Walka Water Works

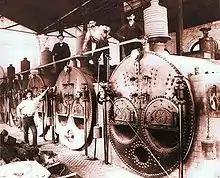
Boilers at the Water Works

The design for the complex was undertaken by notable English engineer Sir William Clark and was a major engineering project for the area at the time. Water was pumped from the Hunter River to a reservoir along a brick tunnel approximately in diameter and below ground. At full operation, it had three pumping engines (150 hp each and with a flywheel weighing 36 tonnes), two horizontal compound pumps and a triple expansion surface condensing pump engine. Water would be pumped from the river at Oakhampton up to the Walka reservoir (still visible as the Walka lake today), then pumped onwards to another reservoir away at Buttai; where it was "gravitationally distributed".